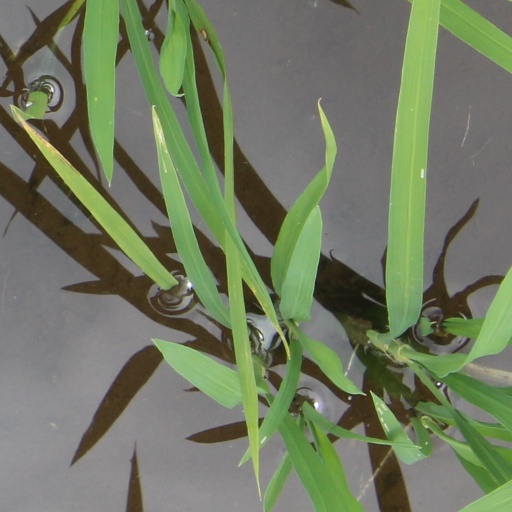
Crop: rice